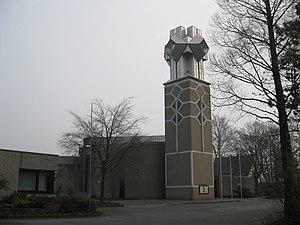
Église catholique St. Konrad à Gütersloh-Spexard, construit en 1972